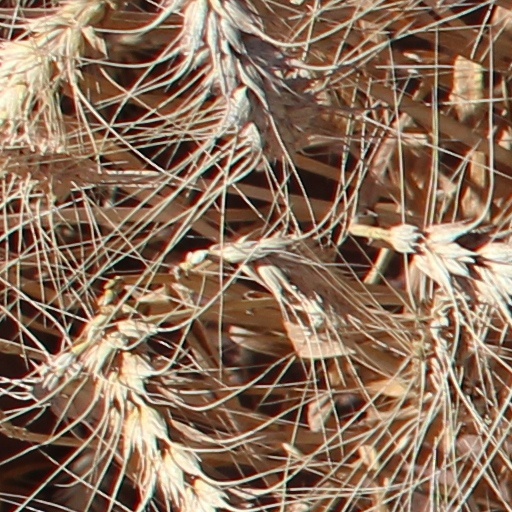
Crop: wheat